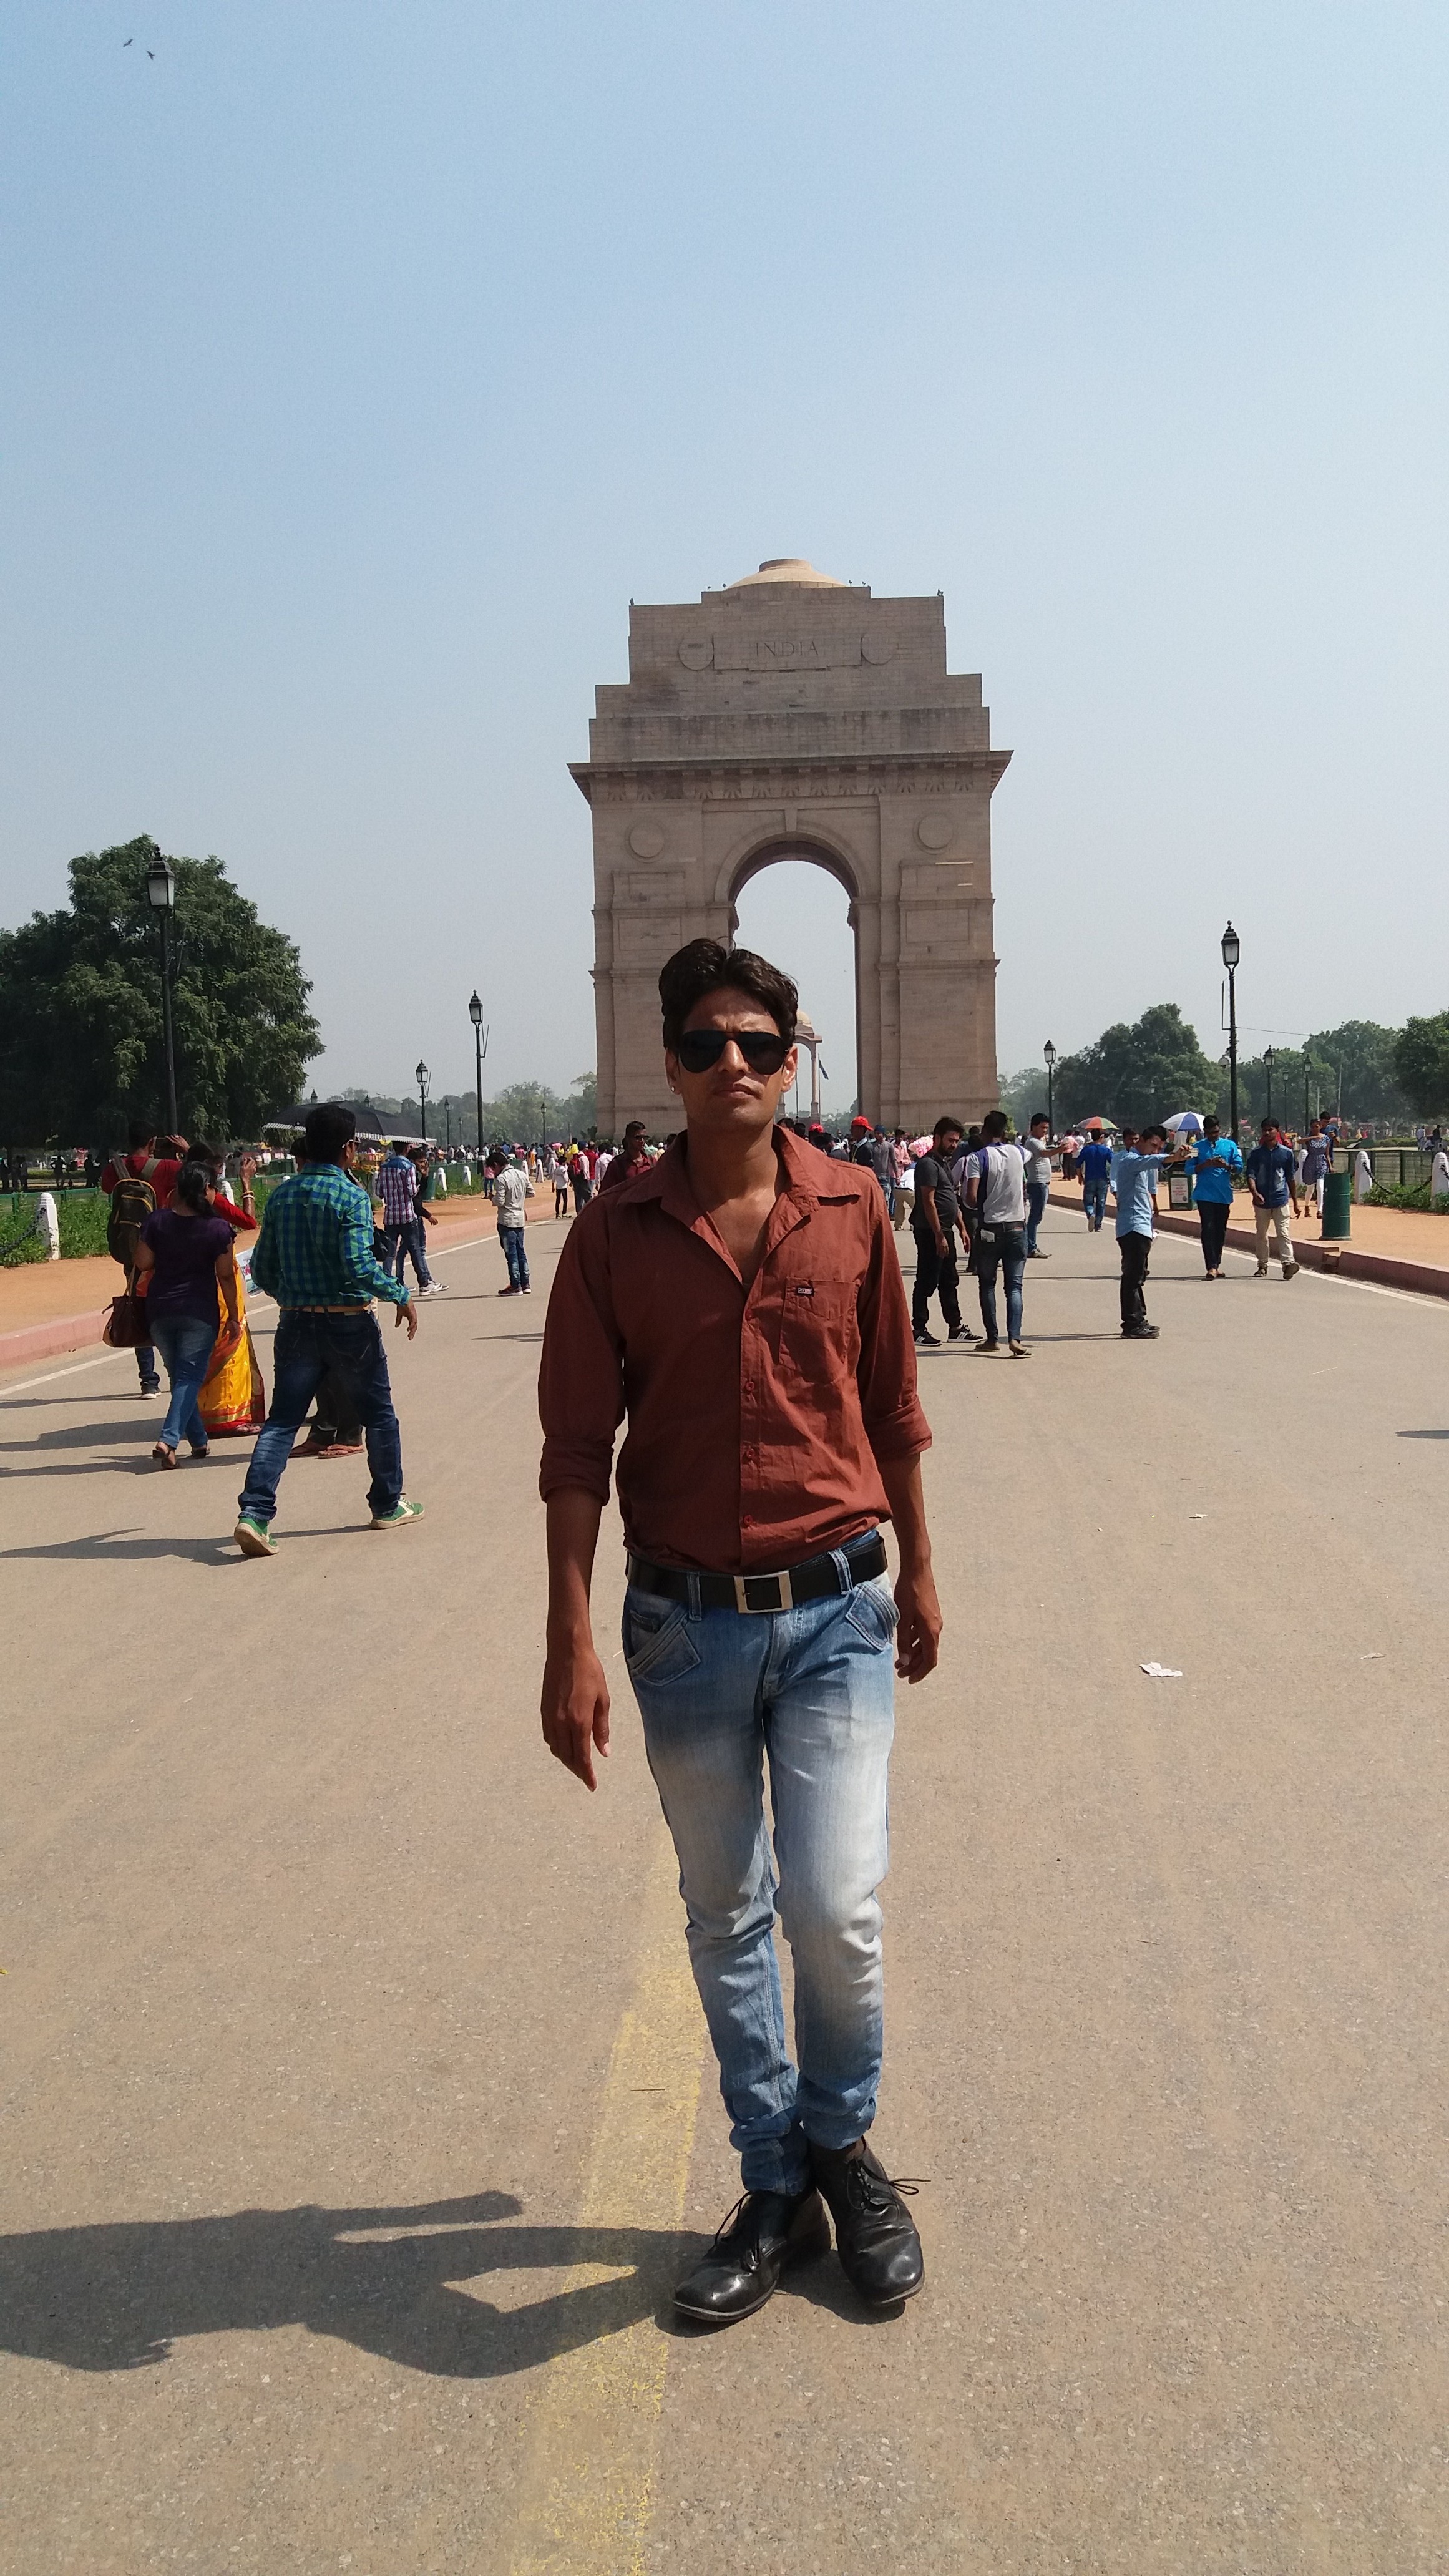
vacation, travel, tourism, temple